Kalyana Veedu

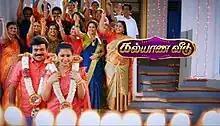
Kalyanaveedu

Kalyana Veedu is a 2018-2020 Indian Tamil-language soap opera directed by Thirumurugan. The show stars Thirumurugan, Kannika Ravi, Spoorty Gowda, R. Sundarrajan, Mouli, Anjana, Sree Priya, Gopi, Benze, Dona Shanker, and Ankitha Bhat. Repeat airing of the show started on Sun TV from 27 March 2023.